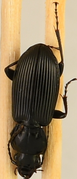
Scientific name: Pterostichus melanarius melanarius
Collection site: Chase Lake National Wildlife Refuge NEON (WOOD), plot WOOD_028